Arignar Anna Zoological Park

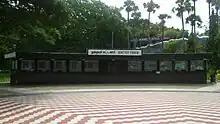
Ticket counters at entrance

Water fowl such as black swan is enclosed in open water pools. The bird section is sub divided into two based on geography: Indian and exotic. The Indian section consists of galliformes such as peafowl, jungle fowl, spurfowl, partridge, and psittaciformes such as parakeet. Typical bird enclosures have about soil depth for vegetation with appropriate resting and nesting areas. The walk-through aviary was renovated and opened in 2010. The free flight aviary covers an area of and was built at a cost of . The enclosure is covered by tall large steel nets which give access to sunlight. It consists of lawns, fruit bearing trees, mud baths, and fountains. Trees with holes and heaps of stones have been provided for nesting. The aviary is amongst the biggest such facility in a zoo in the country. Aquatic birds such as ducks, cranes, storks, pelicans, ibis, herons, and hornbills are enclosed in large covered aviaries with flowing water and sparse vegetation cover. In 2024, the wetland birds enclosure was upgraded with a chain-link mesh enclosing a high dome, with wooden platforms for birds. The exotic enclosure consists of pheasants, cockatoos, macaws, and rosellas. Flightless birds such as emu, cassowary, and ostrich are housed in open enclosures.